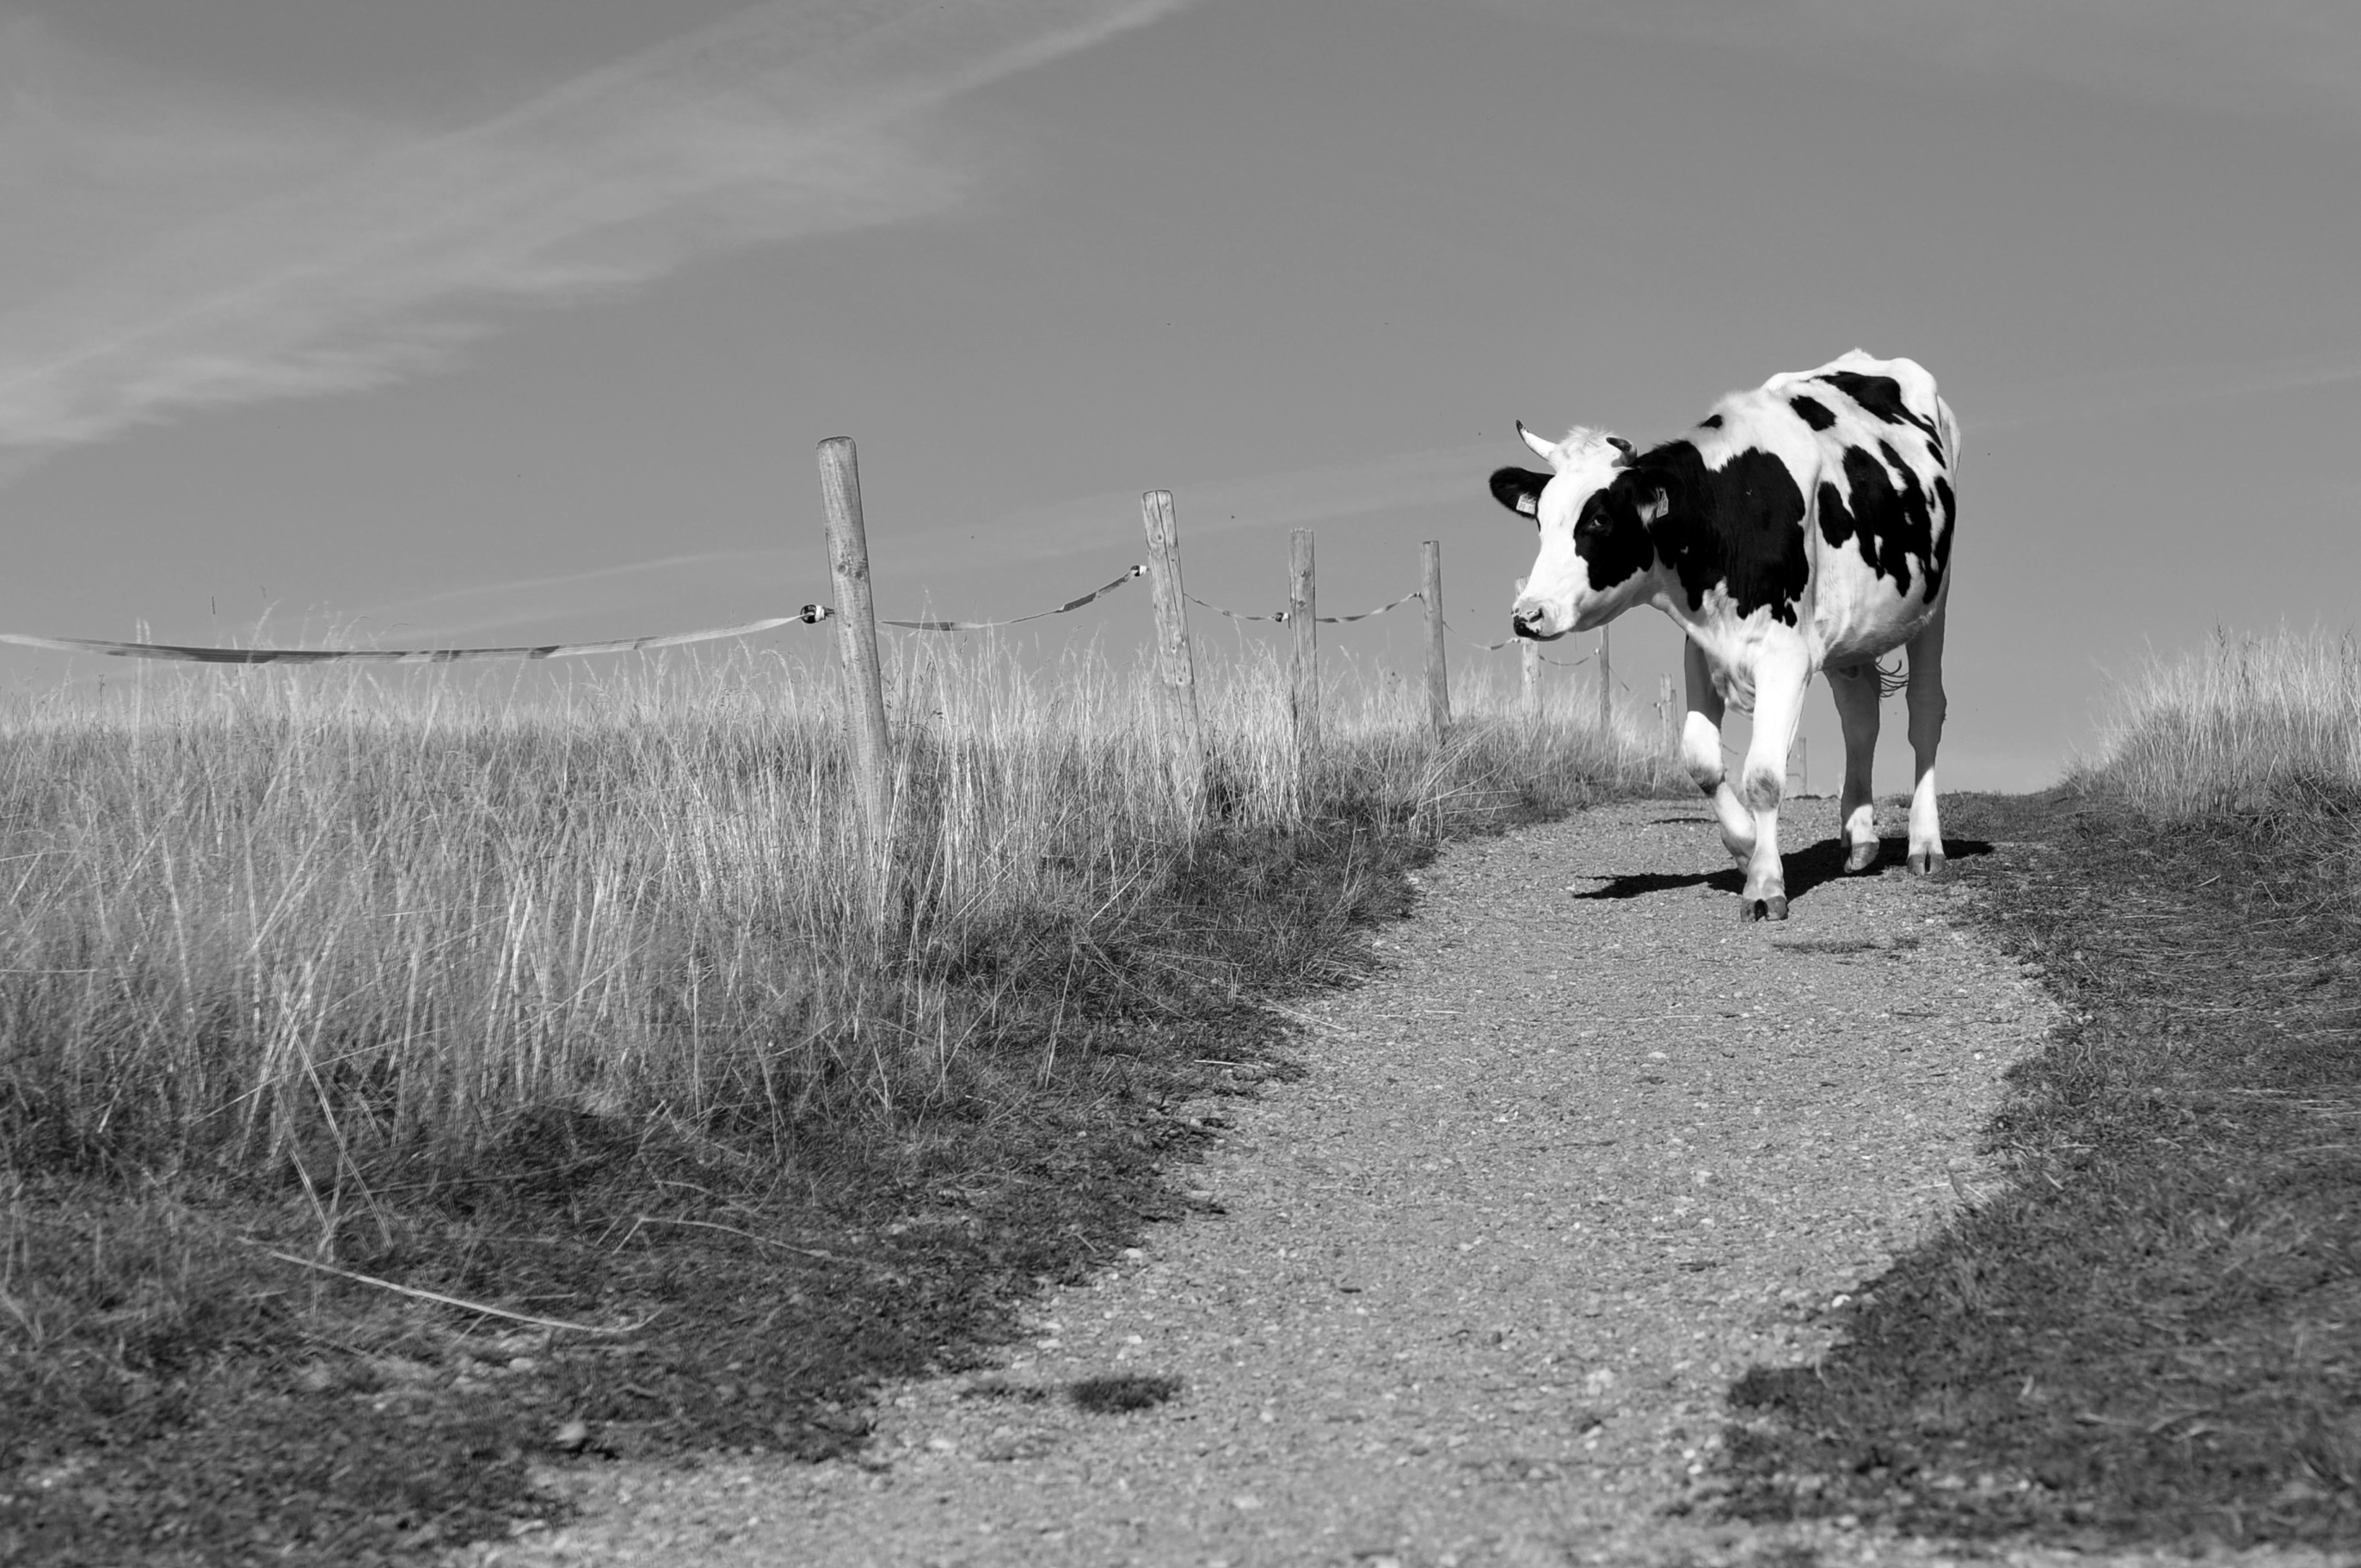
nature, black and white, white, cow, mammal, black, agriculture, monochrome, cows, away, rural area, monochrome photography, cattle like mammal